Character Is Destiny

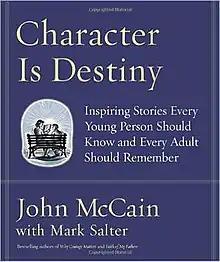

Character Is Destiny: Inspiring Stories Every Young Person Should Know and Every Adult Should Remember is a 2005 book by United States Senator John McCain with Mark Salter. Published by Random House, it is a collection of biographies about individuals from the past and present who, in the authors' view, exemplify the best qualities of character. The book is divided into seven parts with further divisions of a characteristic and a person who is seen to exemplify it.